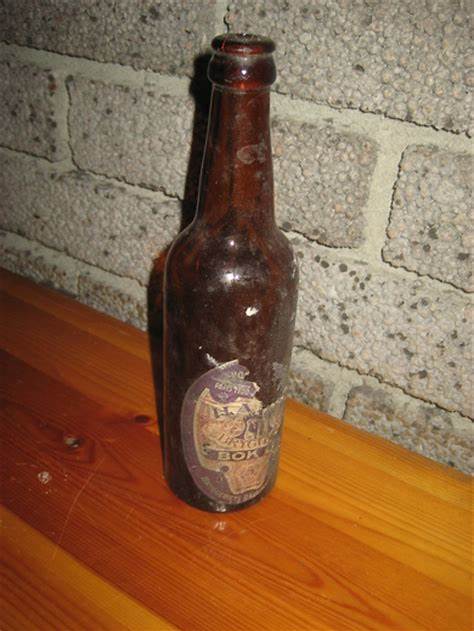
Waste category: glass